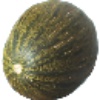
Label: melon_piel_de_sapo